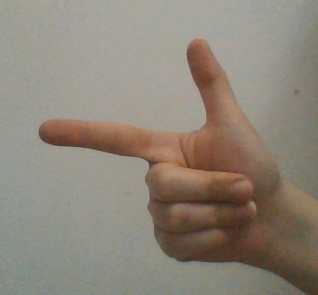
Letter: yaa